John Reed (journalist)

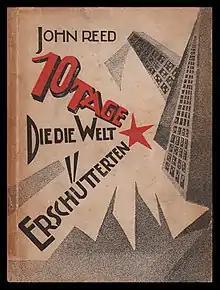
German edition of "10 Days That Shook The World", published by the Comintern in Hamburg in 1922.

Reed was an enthusiastic supporter of the new revolutionary socialist government. He went to work for the new People's Commissariat for Foreign Affairs, translating decrees and news of the new government into English. "I also collaborated in the gathering of material and data and distributing of papers to go into the German trenches," Reed later recalled.